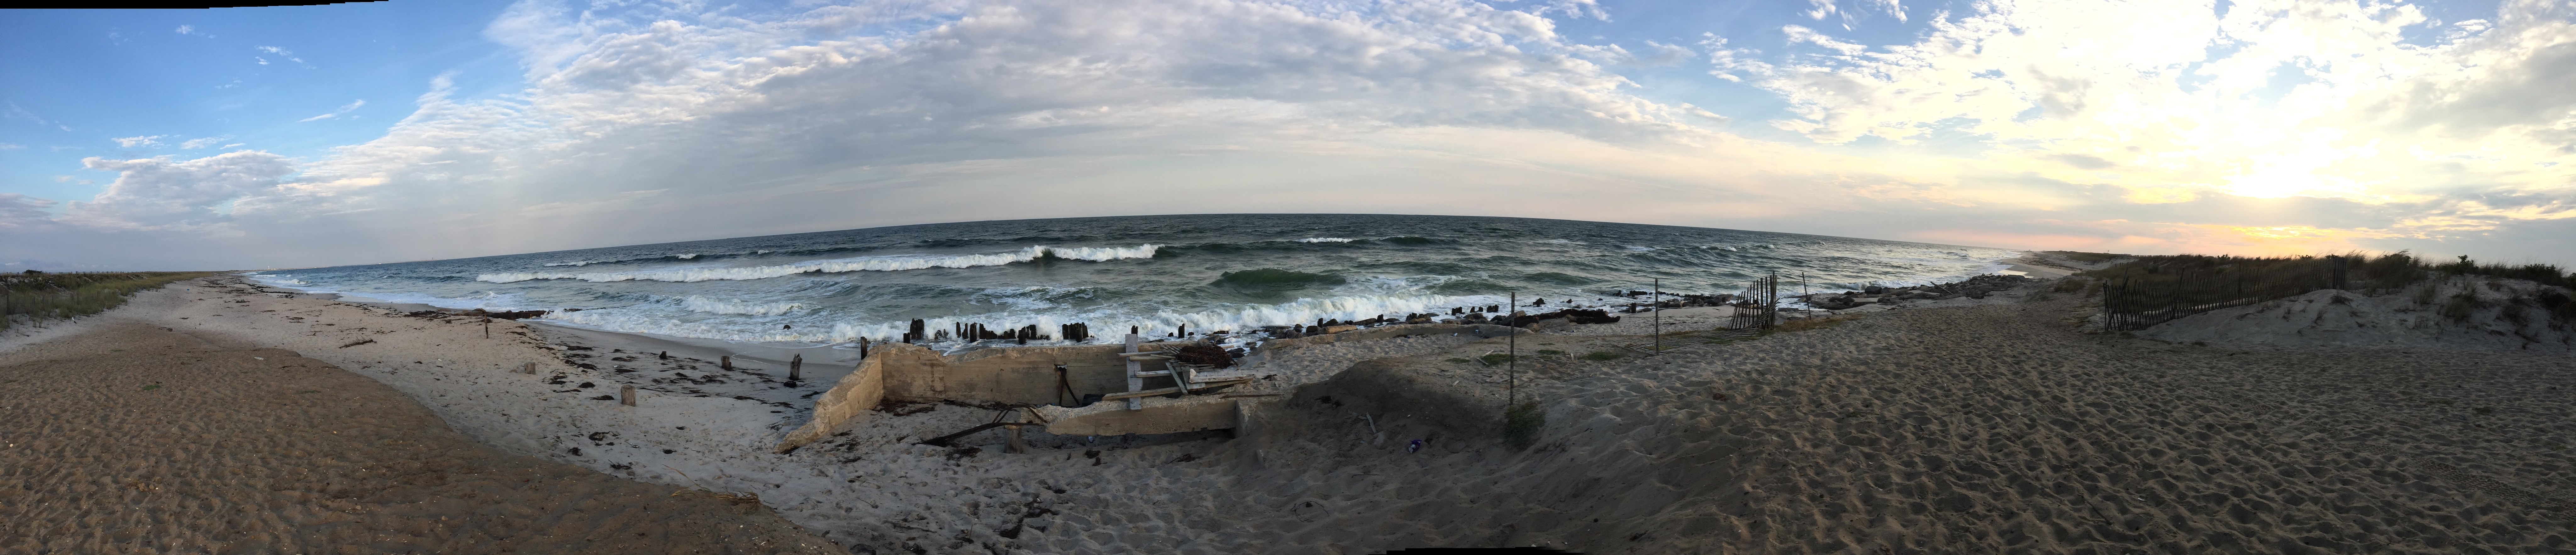
panorama, terrain, badlands, plateau, ecosystem, geographical feature, geological phenomenon